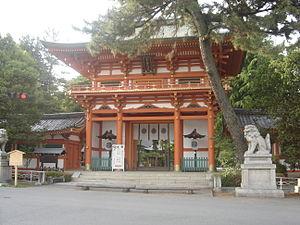
L'Imamiya-jinja est un sanctuaire shinto situé dans l'arrondissement Kita-ku de Kyoto au Japon. Initialement établi pour les fidèles désirant prier pour se prémunir contre une épidémie, l'Imamiya-jinja évolue pour devenir un sanctuaire où les fidèles peuvent prier pour leur santé en général. Le complexe du sanctuaire est noyé dans une forêt de grands arbres au nord-ouest du Daitoku-ji et comprend de nombreux sanctuaires mineurs, en plus du sanctuaire principal, ou honden. Chaque deuxième dimanche du mois d'avril, un des trois plus importants festivals de Kyoto, le Yasurai matsuri, se déroule au sanctuaire. Le mot imamiya signifie « nouvellement construit ».